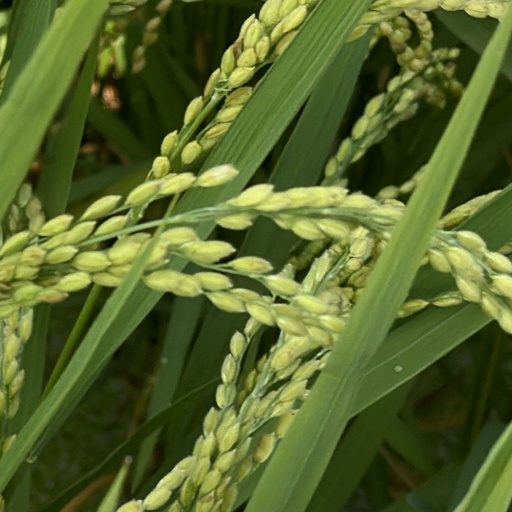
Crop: rice